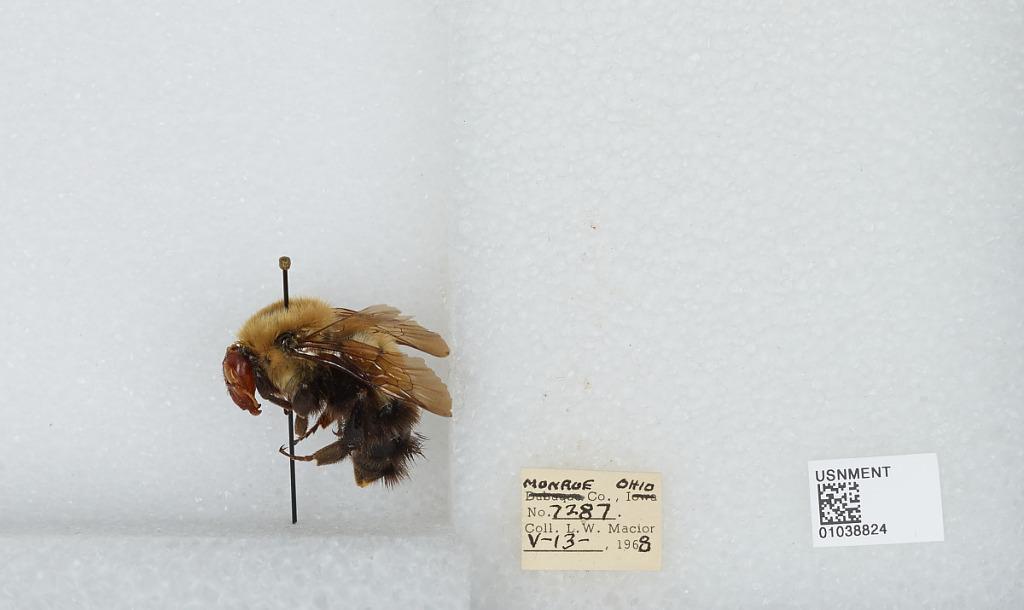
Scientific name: Bombus (Pyrobombus) perplexus Cresson
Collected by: L. Macior
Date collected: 1968-5-13
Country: United States
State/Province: Ohio
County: Monroe
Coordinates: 39.73, -81.08